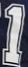
Number: 1